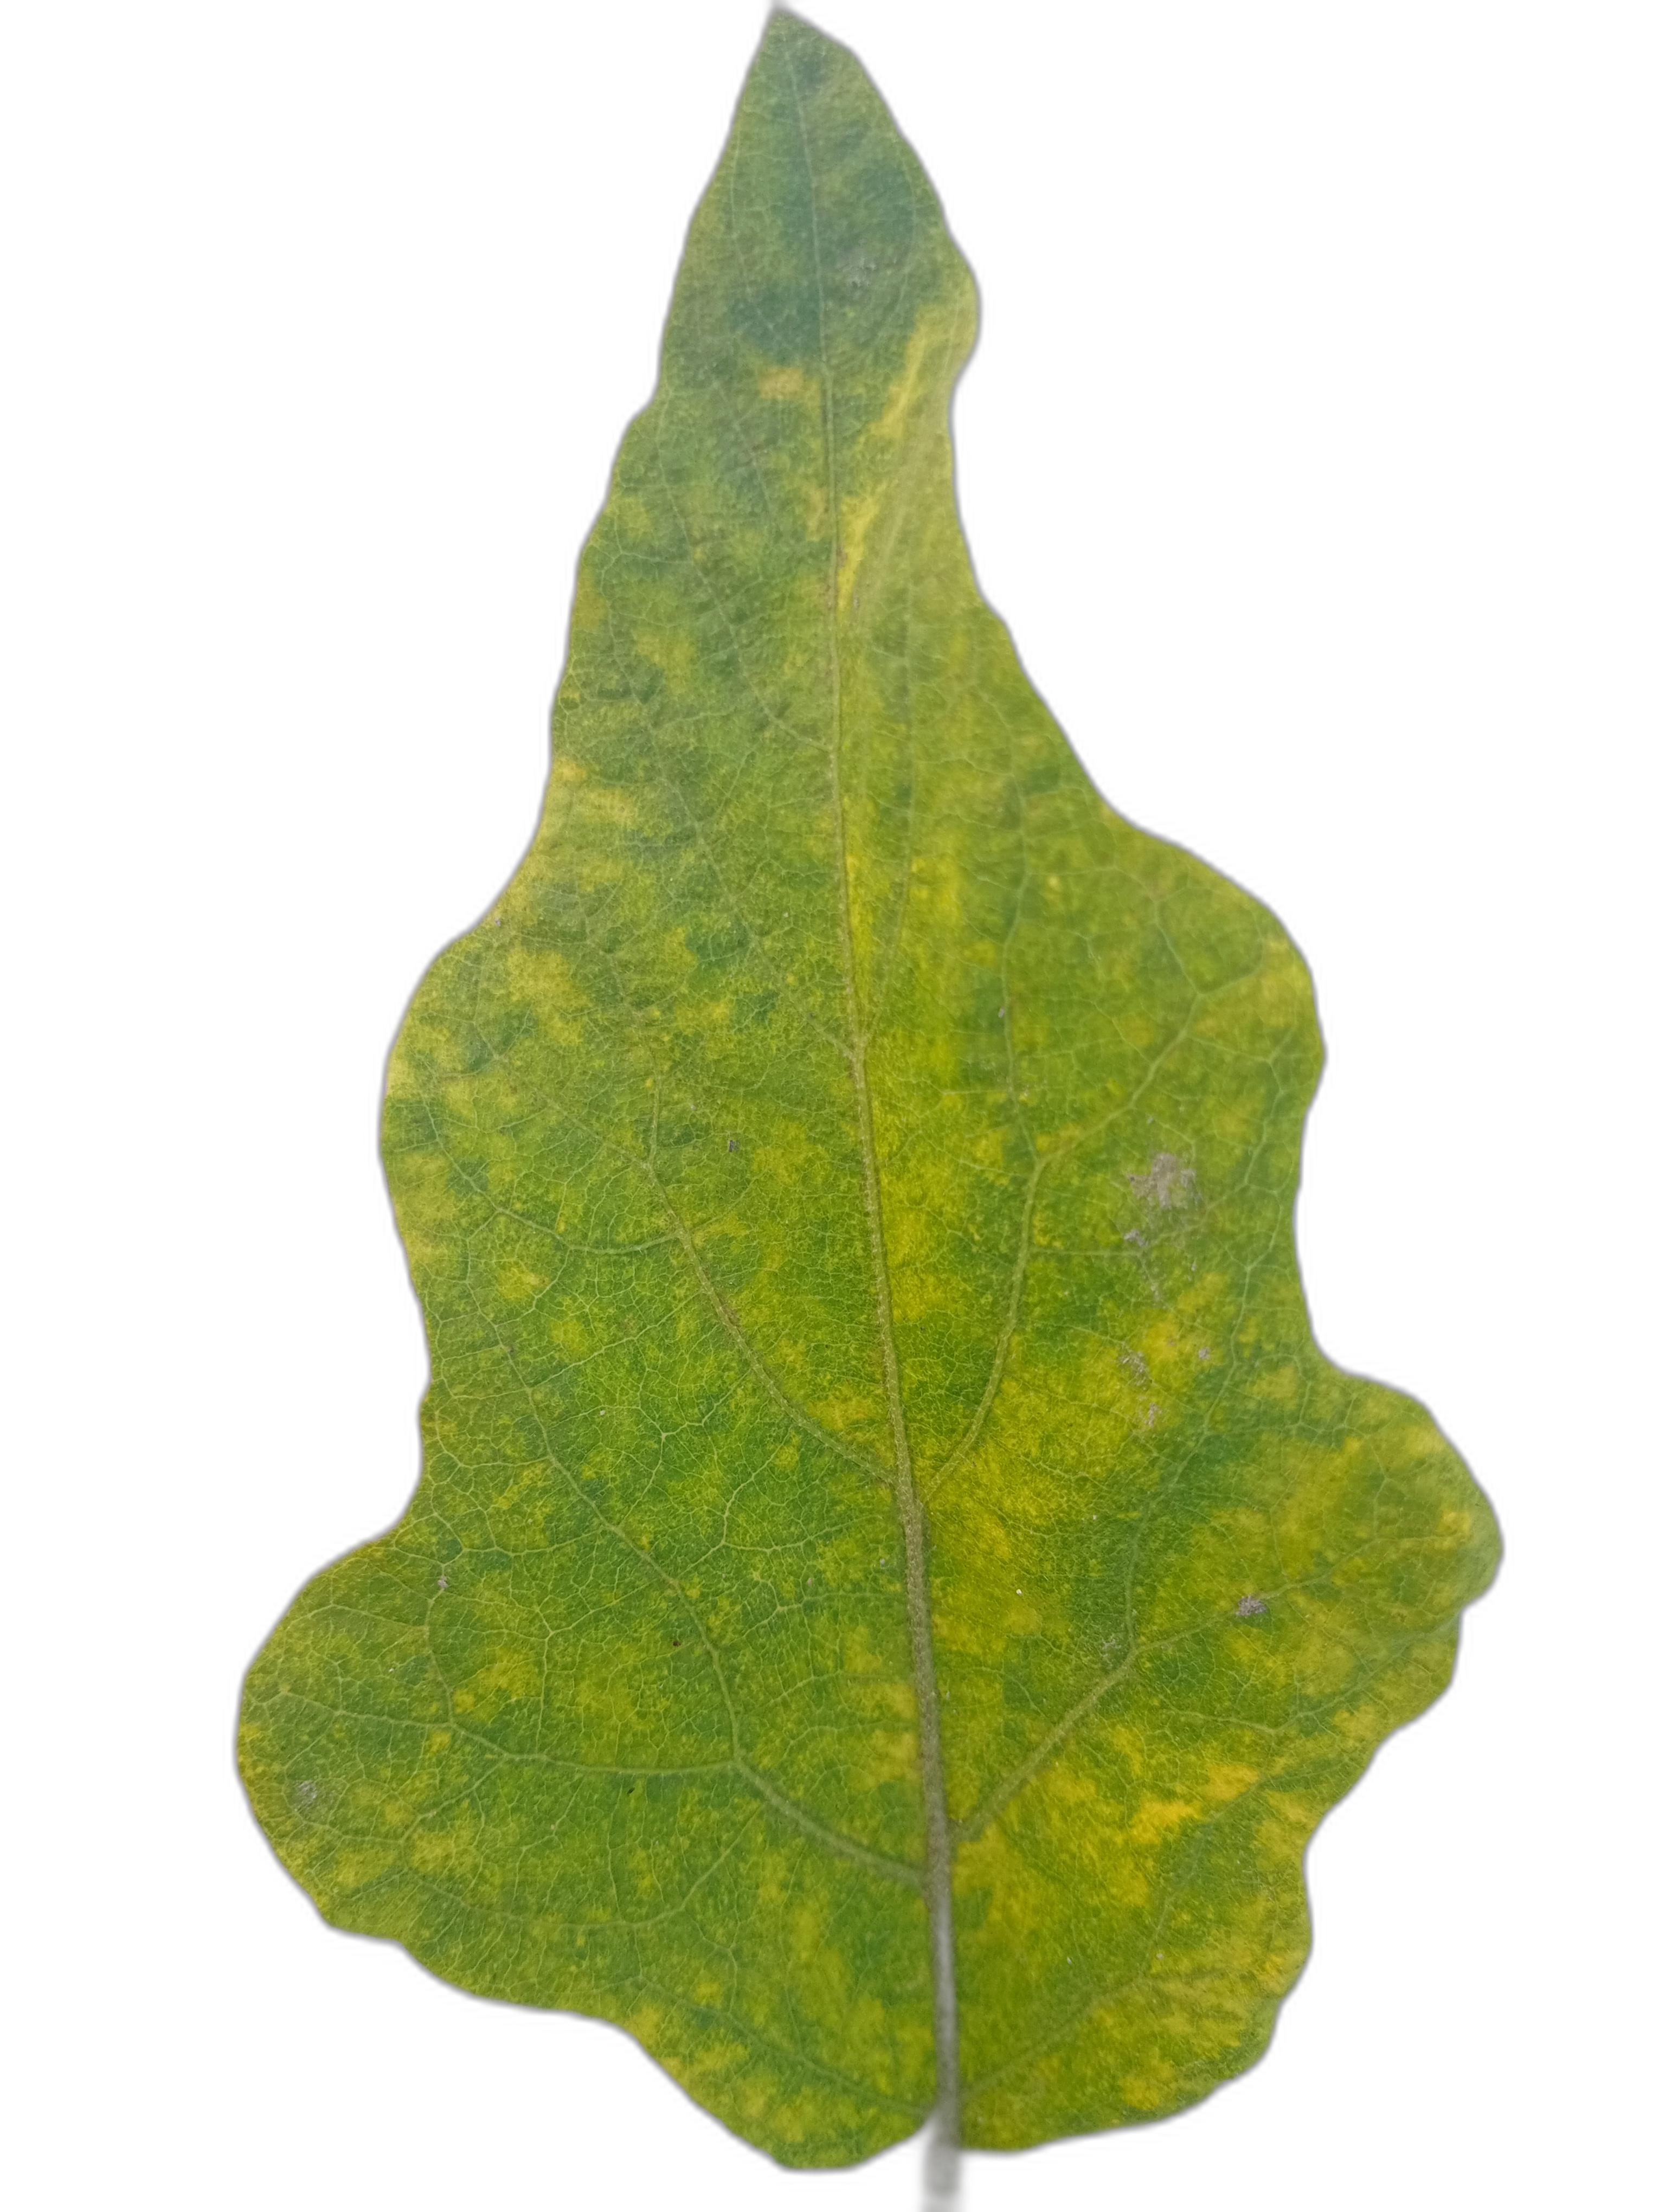
Label: Mosaic Virus Disease